Van Dorn Hooker

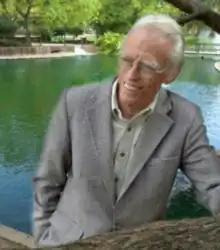
Architect Van Dorn Hooker in 2001 visits the UNM duck pond, a project that he championed in the campus master plan

Van Dorn Hooker (August 22, 1921 – June 14, 2015) was an American architect and the University Architect for the University of New Mexico from 1963 to 1987.